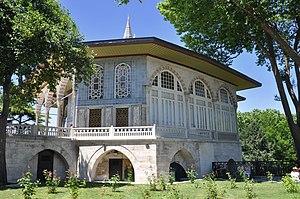
Kiosque de Bagdad (Bağdad Köşkü) dans la quatrième cour du Palais de Topkapı à Istanbul en Turquie.